William the Silent

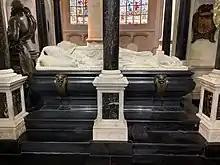
Tomb of William of Orange

The Burgundian Catholic Balthasar Gérard (born 1557) was a subject and supporter of Philip II, and regarded William of Orange as a traitor to the king and to the Catholic religion. In 1581, when Gérard learned that Philip II had declared William an outlaw and promised a reward of 25,000 crowns for his assassination, he decided to travel to the Netherlands to kill William. He served in the army of the governor of Luxembourg, Peter Ernst I von Mansfeld-Vorderort, for two years, hoping to get close to William when the armies met. This never happened, and Gérard left the army in 1584. He went to the Duke of Parma to present his plans, but the Duke was unimpressed. In May 1584, he presented himself to William as a French nobleman, and gave him the seal of the Count of Mansfelt. This seal would allow forgeries of the messages of Mansfelt to be made. William sent Gérard back to France to pass the seal on to his French allies.